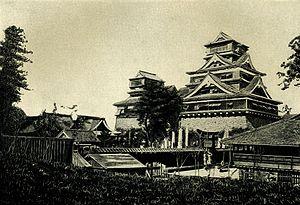
Le château de Kumamoto est un château en hauteur situé à Kumamoto dans la préfecture du même nom au Japon. C'était un grand château extrêmement bien fortifié. Le tenshu a été partiellement rénové en 1960 mais les plus anciennes poutres de bois ont été laissées sur place. Il est considéré comme un des trois plus beaux châteaux du Japon, avec le château de Himeji et le château de Matsumoto. Treize structures de l'ensemble du château ont été désignées « biens culturels importants ».
Le gouvernement de Meiji est le premier gouvernement de l'Empire du Japon. Il était principalement formé de politiciens issus des domaines de Satsuma et de Chōshū avec l'empereur du Japon à leur tête.